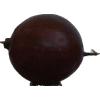
Label: gooseberry